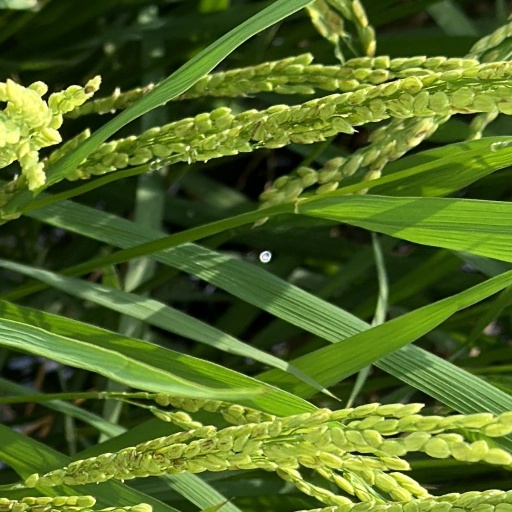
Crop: rice